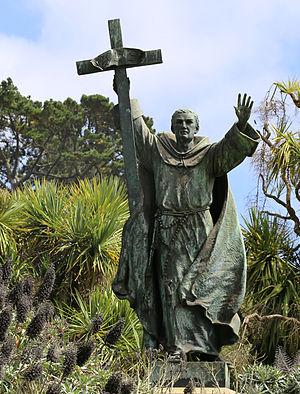
Junípero Serra, né le 24 novembre 1713 à Petra sur l'île de Majorque aux Baléares et mort le 28 août 1784 à Monterey en Californie, est un prêtre missionnaire franciscain espagnol qui fonda de nombreuses missions dans le Nouveau Monde. Considéré comme l'Apôtre de la Californie, il est reconnu comme saint par l'Église catholique.